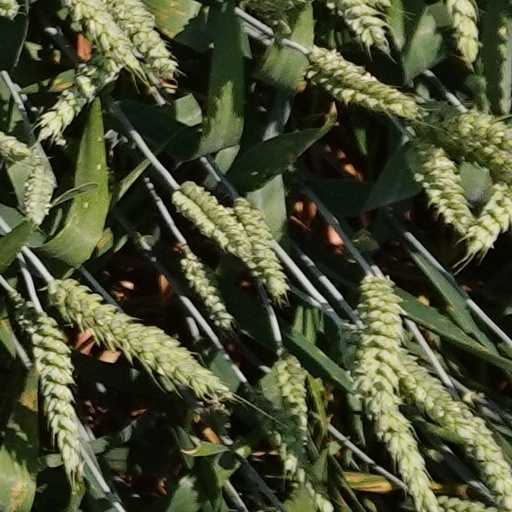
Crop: wheat